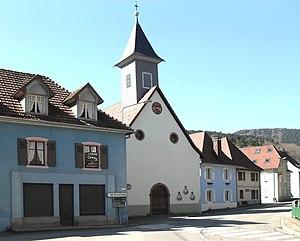
L'église Saint-Antoine-de-Padoue d'Oberbruck
Oberbruck est une commune française située dans le département du Haut-Rhin, en région Grand Est.